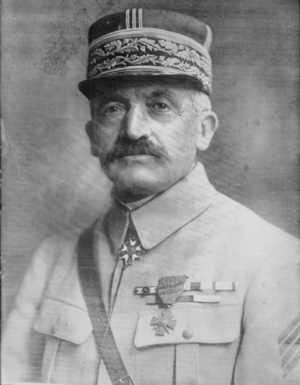
Géneral Paul Maistre
Paul André Marie Maistre, né le 20 juin 1858 à Joinville, et décédé le 25 juillet 1922 à Paris, est un militaire français.
Cet article est une liste de saint-cyriens notoires, qui disposent d'un article Wikipédia, classée par promotion, et par ordre alphabétique à l'intérieur de chacune d’elles.
Liste des dirigeants ainsi que des personnalités politiques et militaires des pays Alliés.